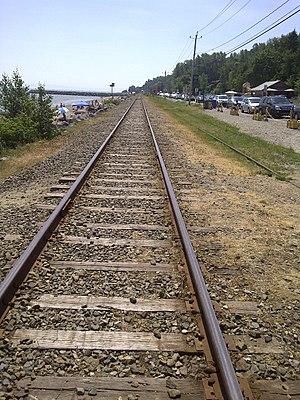
Tronçon de chemin de fer longeant la rive-nord du fleuve Saint-Laurent dans le village de Saint-Irenée, Charlevoix, QC.
Le chemin de fer Charlevoix est un chemin de fer d'intérêt local situé au Québec et qui appartient depuis 2009 au Groupe Le Massif. D'une longueur de 148 km, il relie la ville de Québec à Clermont, en passant par Sainte-Anne-de-Beaupré, Baie-Saint-Paul et La Malbaie.